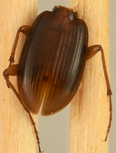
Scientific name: Synuchus impunctatus
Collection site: Harvard Forest Site (HARV), plot HARV_010